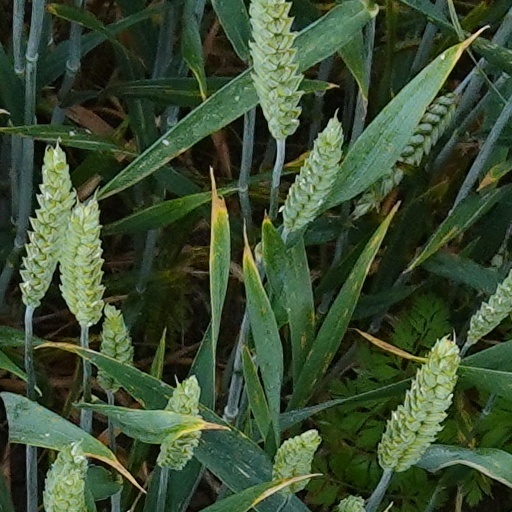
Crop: wheat